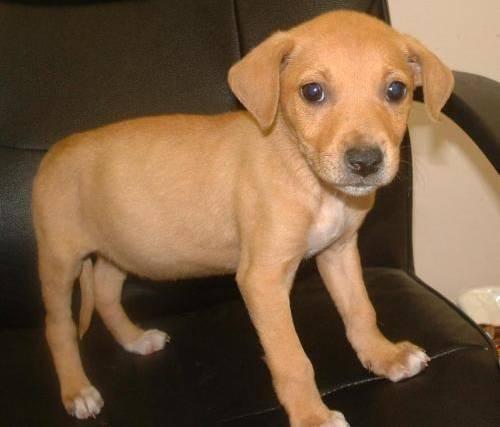
dog